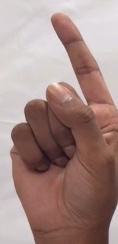
ASL sign: Z